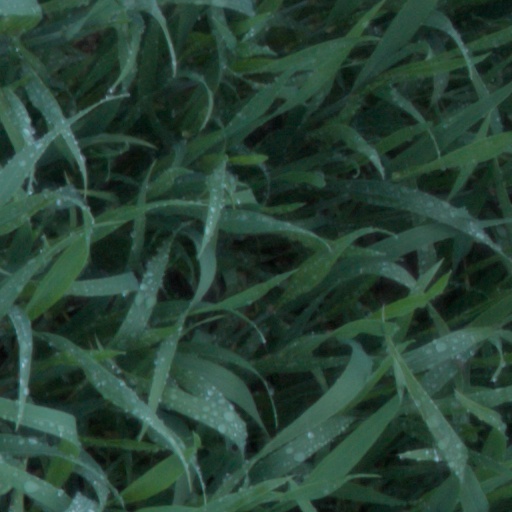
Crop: wheat